List of numbered streets in Manhattan

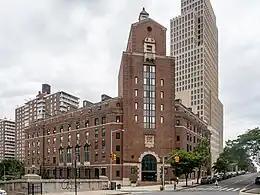
Jewish Theological Seminary

112th Street starts in Morningside Heights and runs from Riverside Drive to Amsterdam Avenue, where it meets the steps of the Cathedral of St. John the Divine. The street resumes at the eastern edge of Morningside Park and extends through Harlem before ending at First Avenue adjacent Thomas Jefferson Park in East Harlem. Notable locations include: